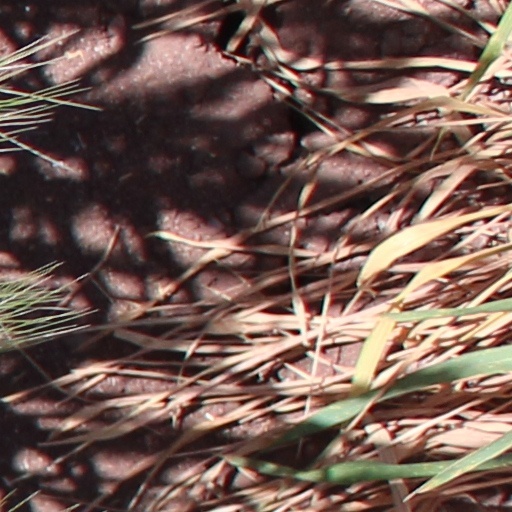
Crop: wheat